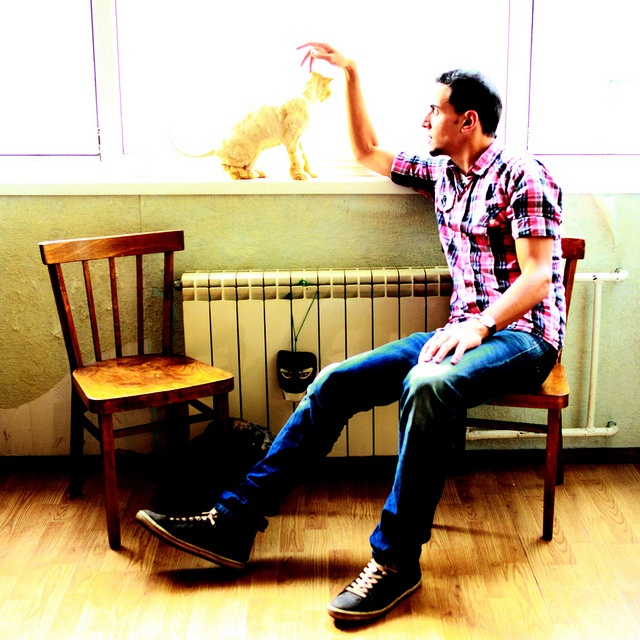
A man is on a chair petting a cat.
Two wooden chairs one with a man petting a cat in the window.
A man is sitting with a cat by a window.
a man sits in front of a window petting a cat
A man that is sitting down with a cat.